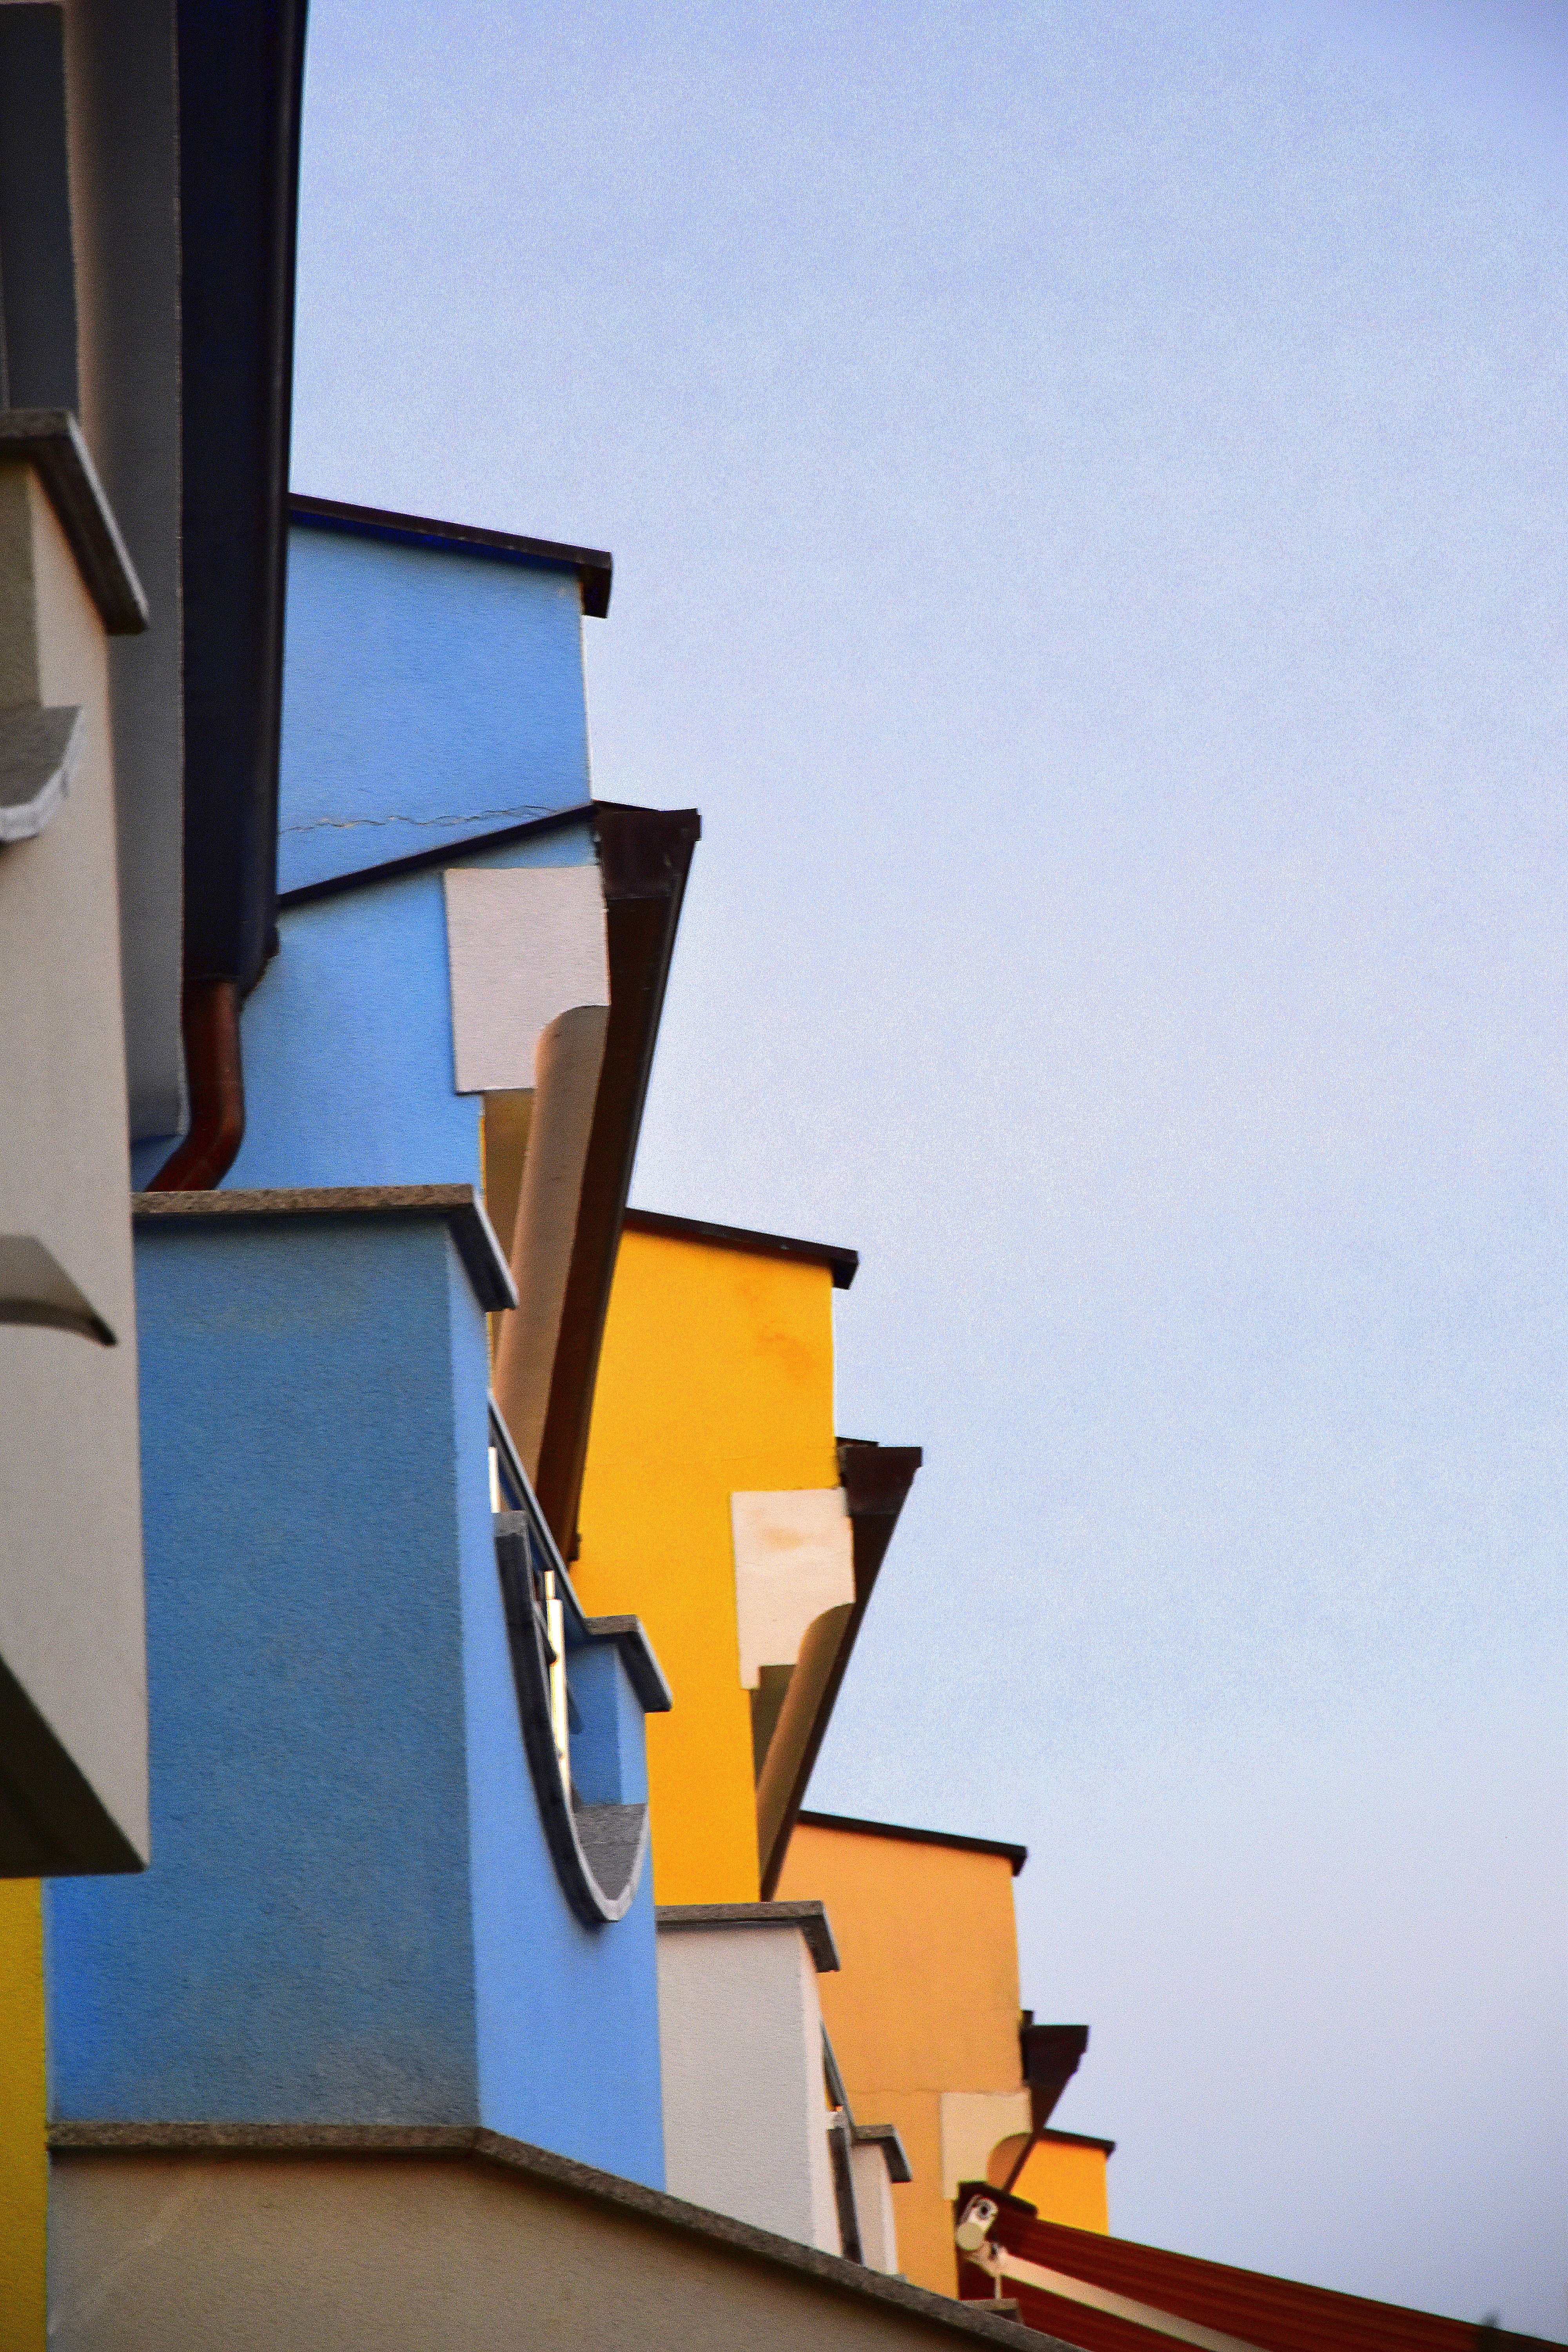
wall, color, blue, yellow, art, shape